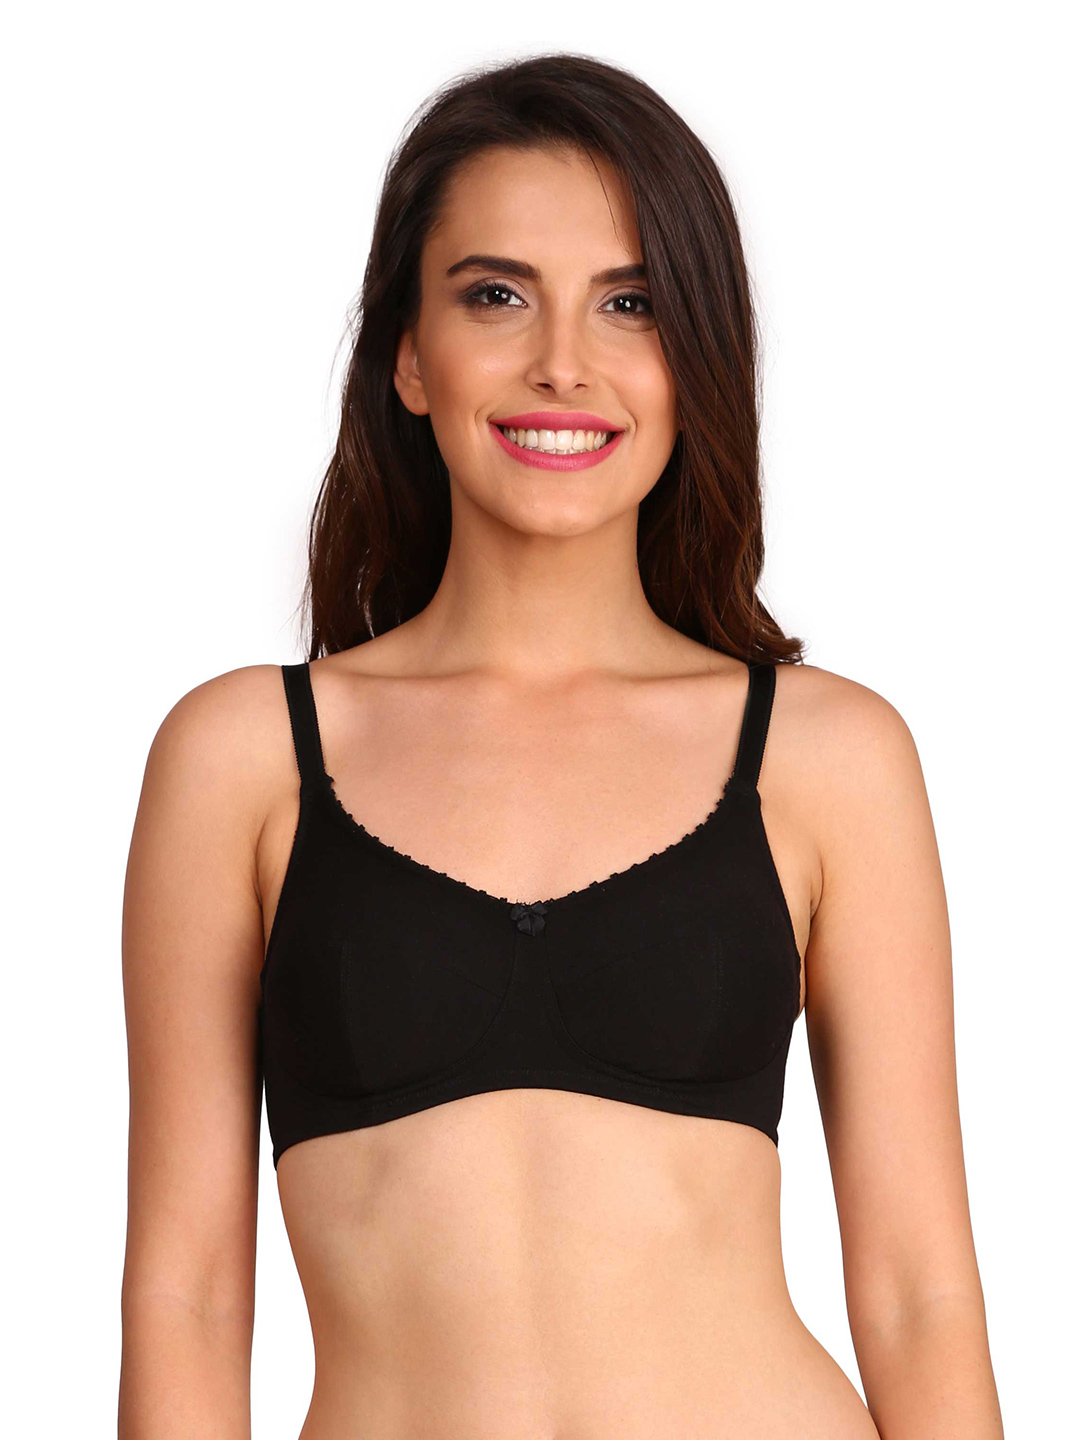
Jockey Essence Black Solid Non-Wired Non-Padded Slim Fit Bra 1615
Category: Apparel / Innerwear / Bra
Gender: Women
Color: Black
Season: Winter 2017
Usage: Casual